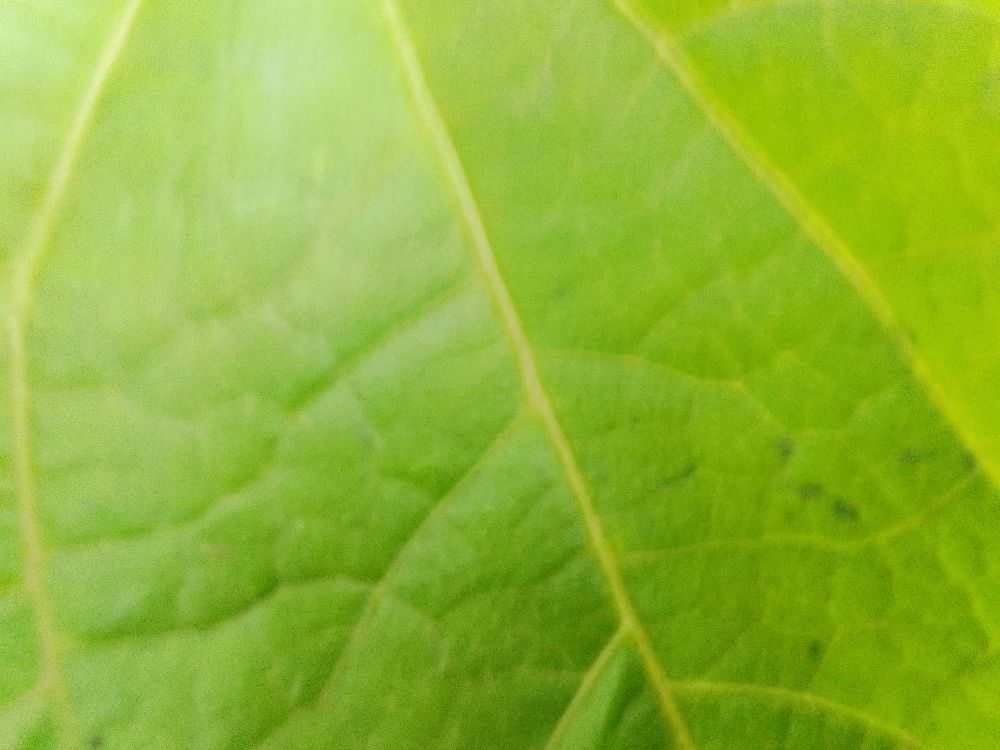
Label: healthy